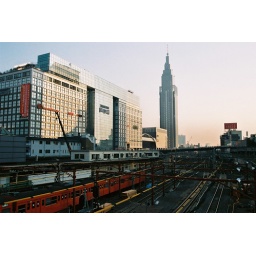
Outside Shinjuku train station in Tokyo. The tall building further out is the NTT building.